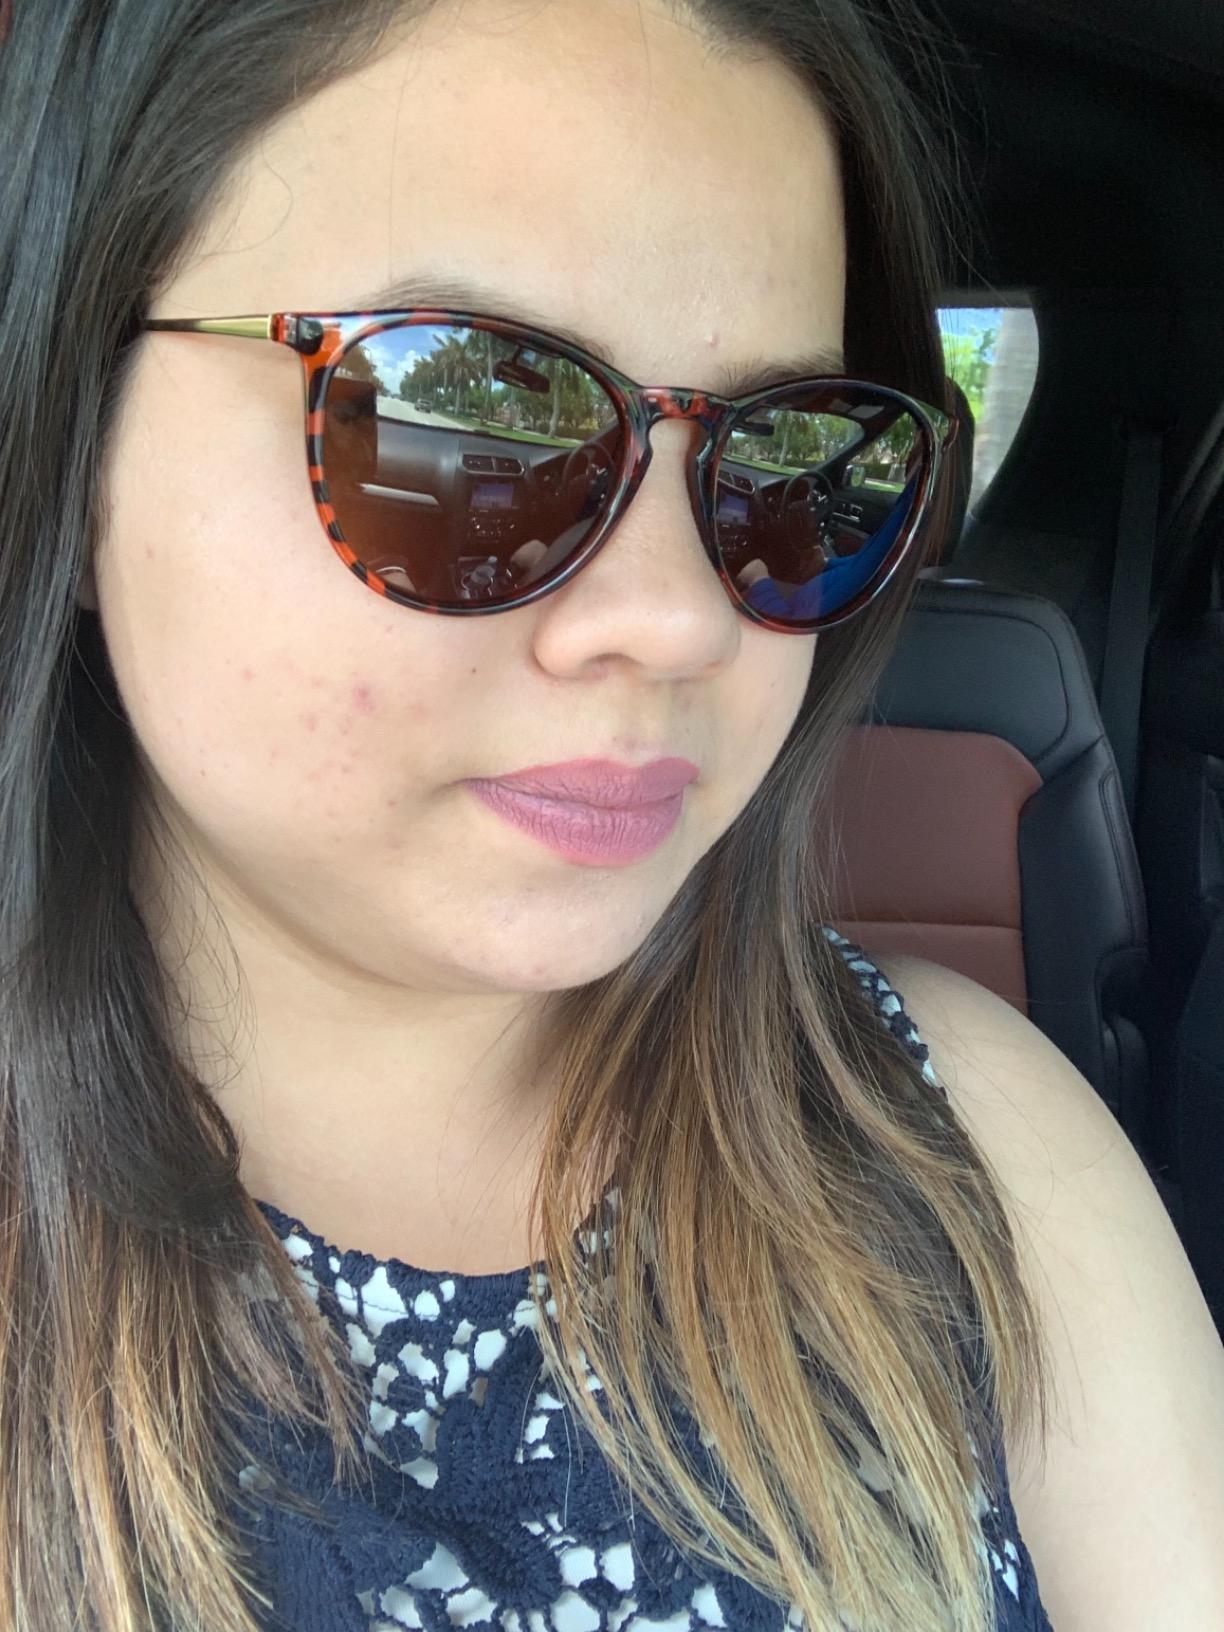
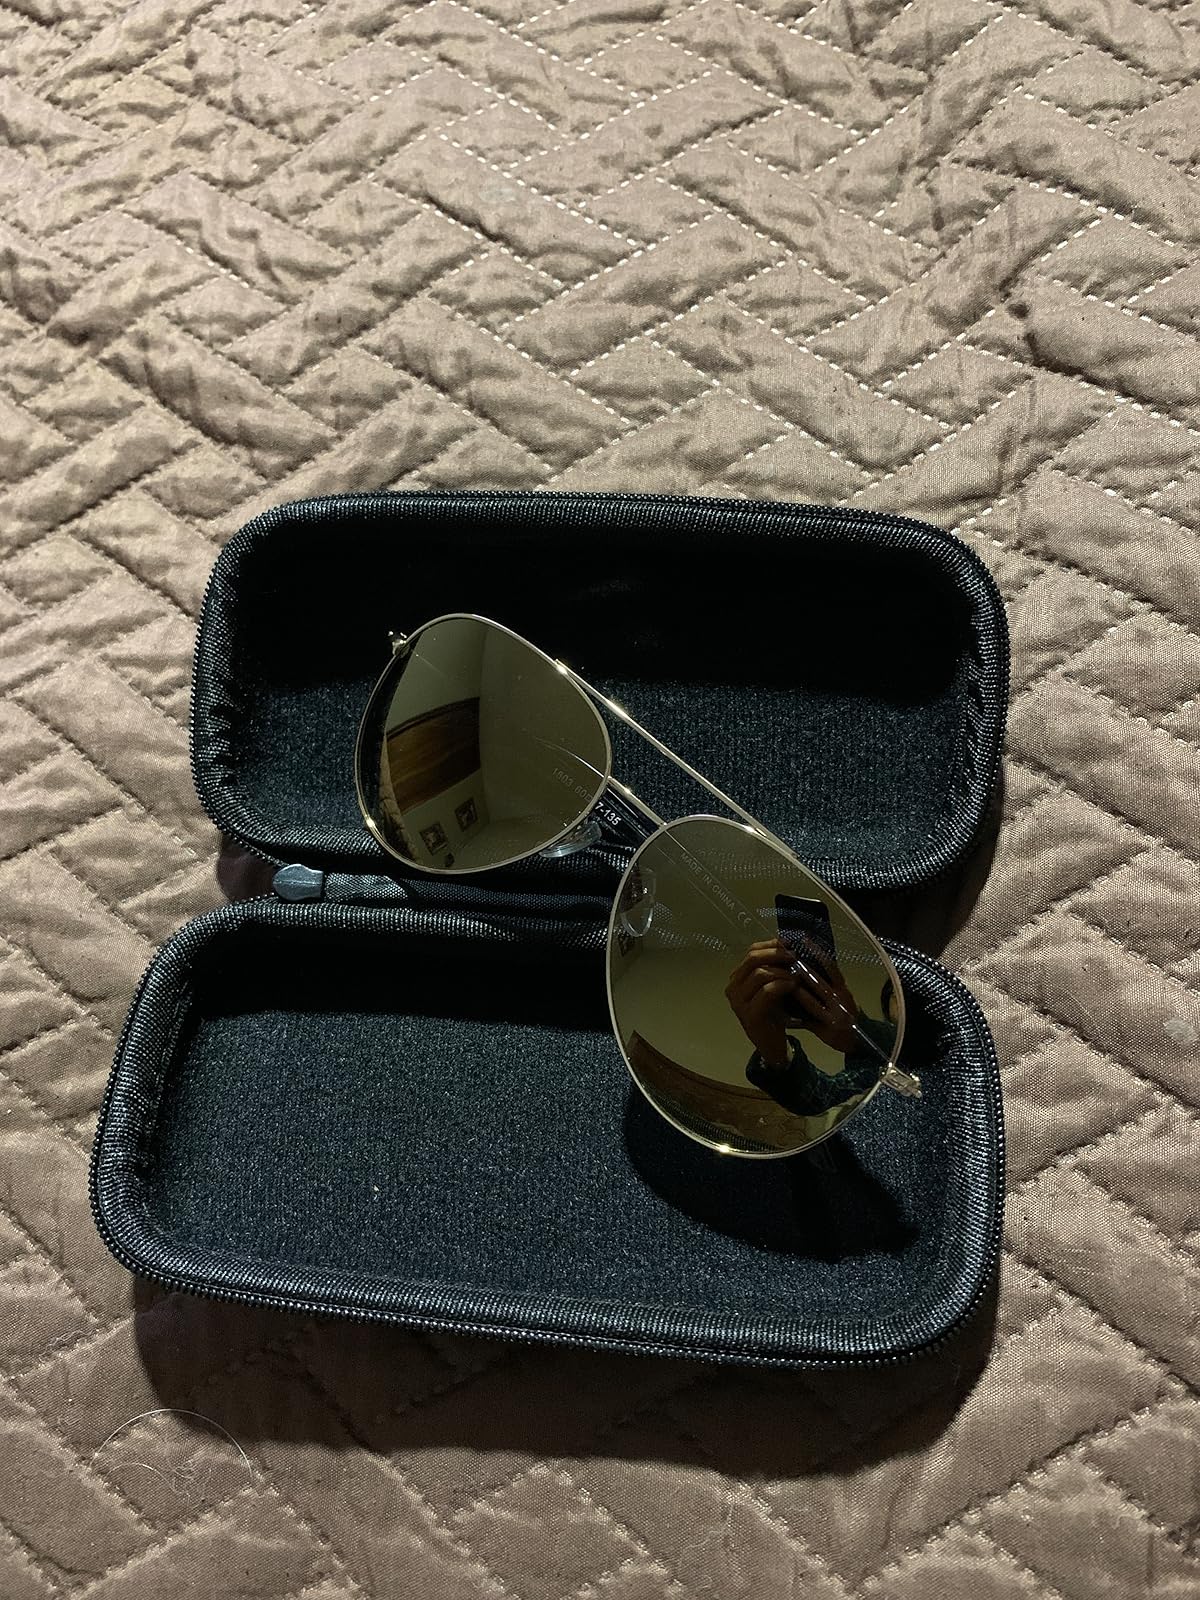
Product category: accessories_sunglasses
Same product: no